Françoise d'Eaubonne

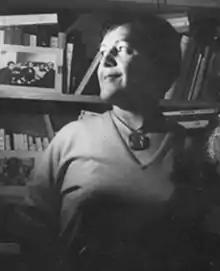
D'Eaubonne in 1964

Françoise d'Eaubonne (12 March 1920 – 3 August 2005) was a French author, labour rights activist, environmentalist, and feminist. Her 1974 book, "Le Féminisme ou la Mort", introduced the term ecofeminism. She co-founded the Front homosexuel d'action révolutionnaire, a homosexual revolutionary alliance in Paris.